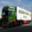
Label: truck